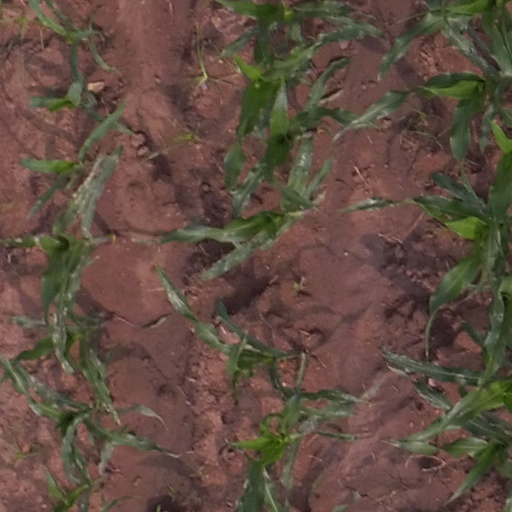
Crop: maize; corn